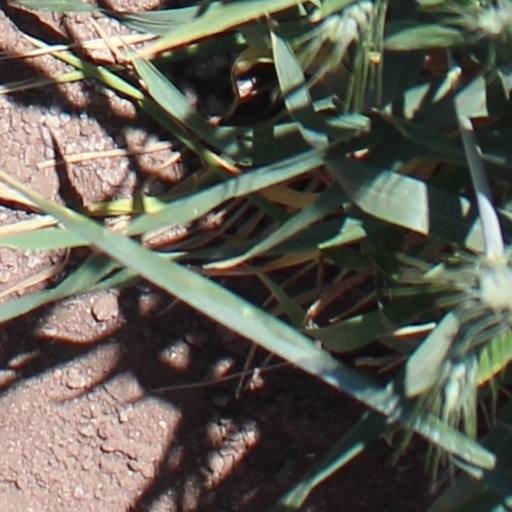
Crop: wheat